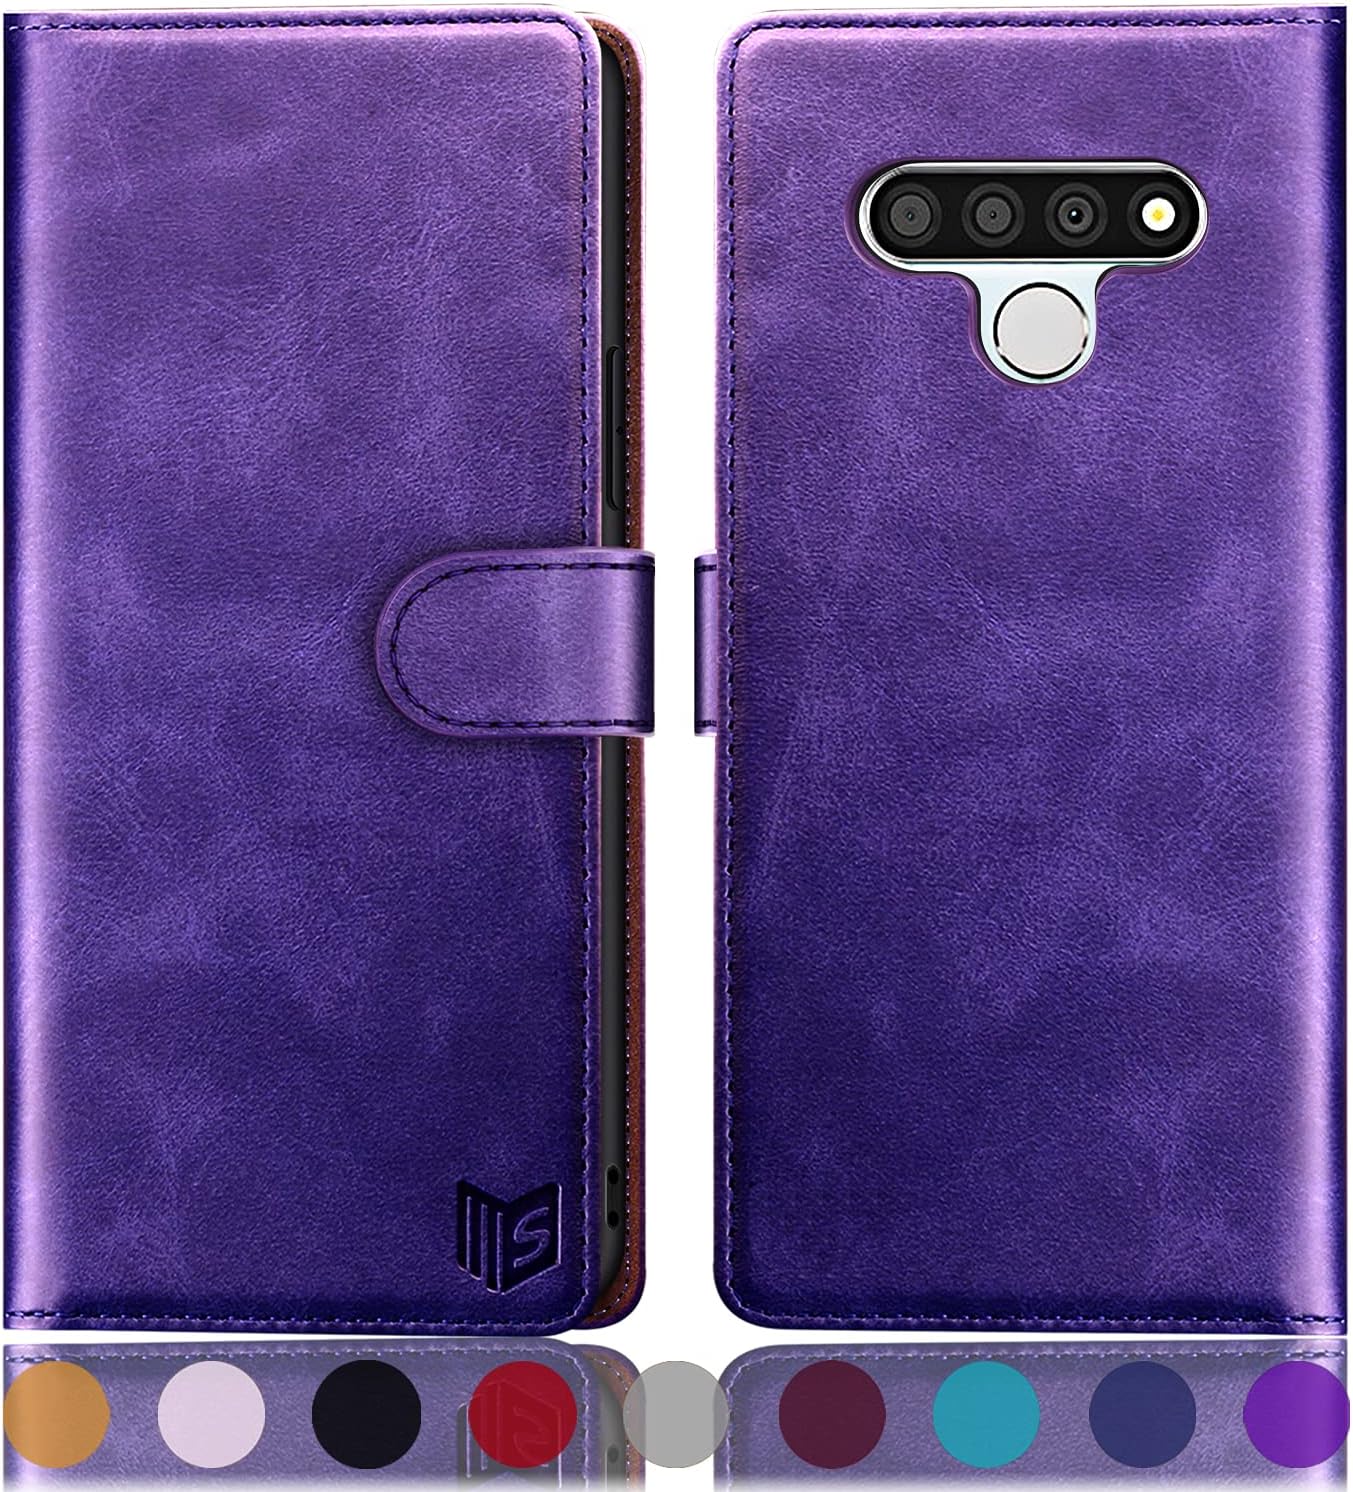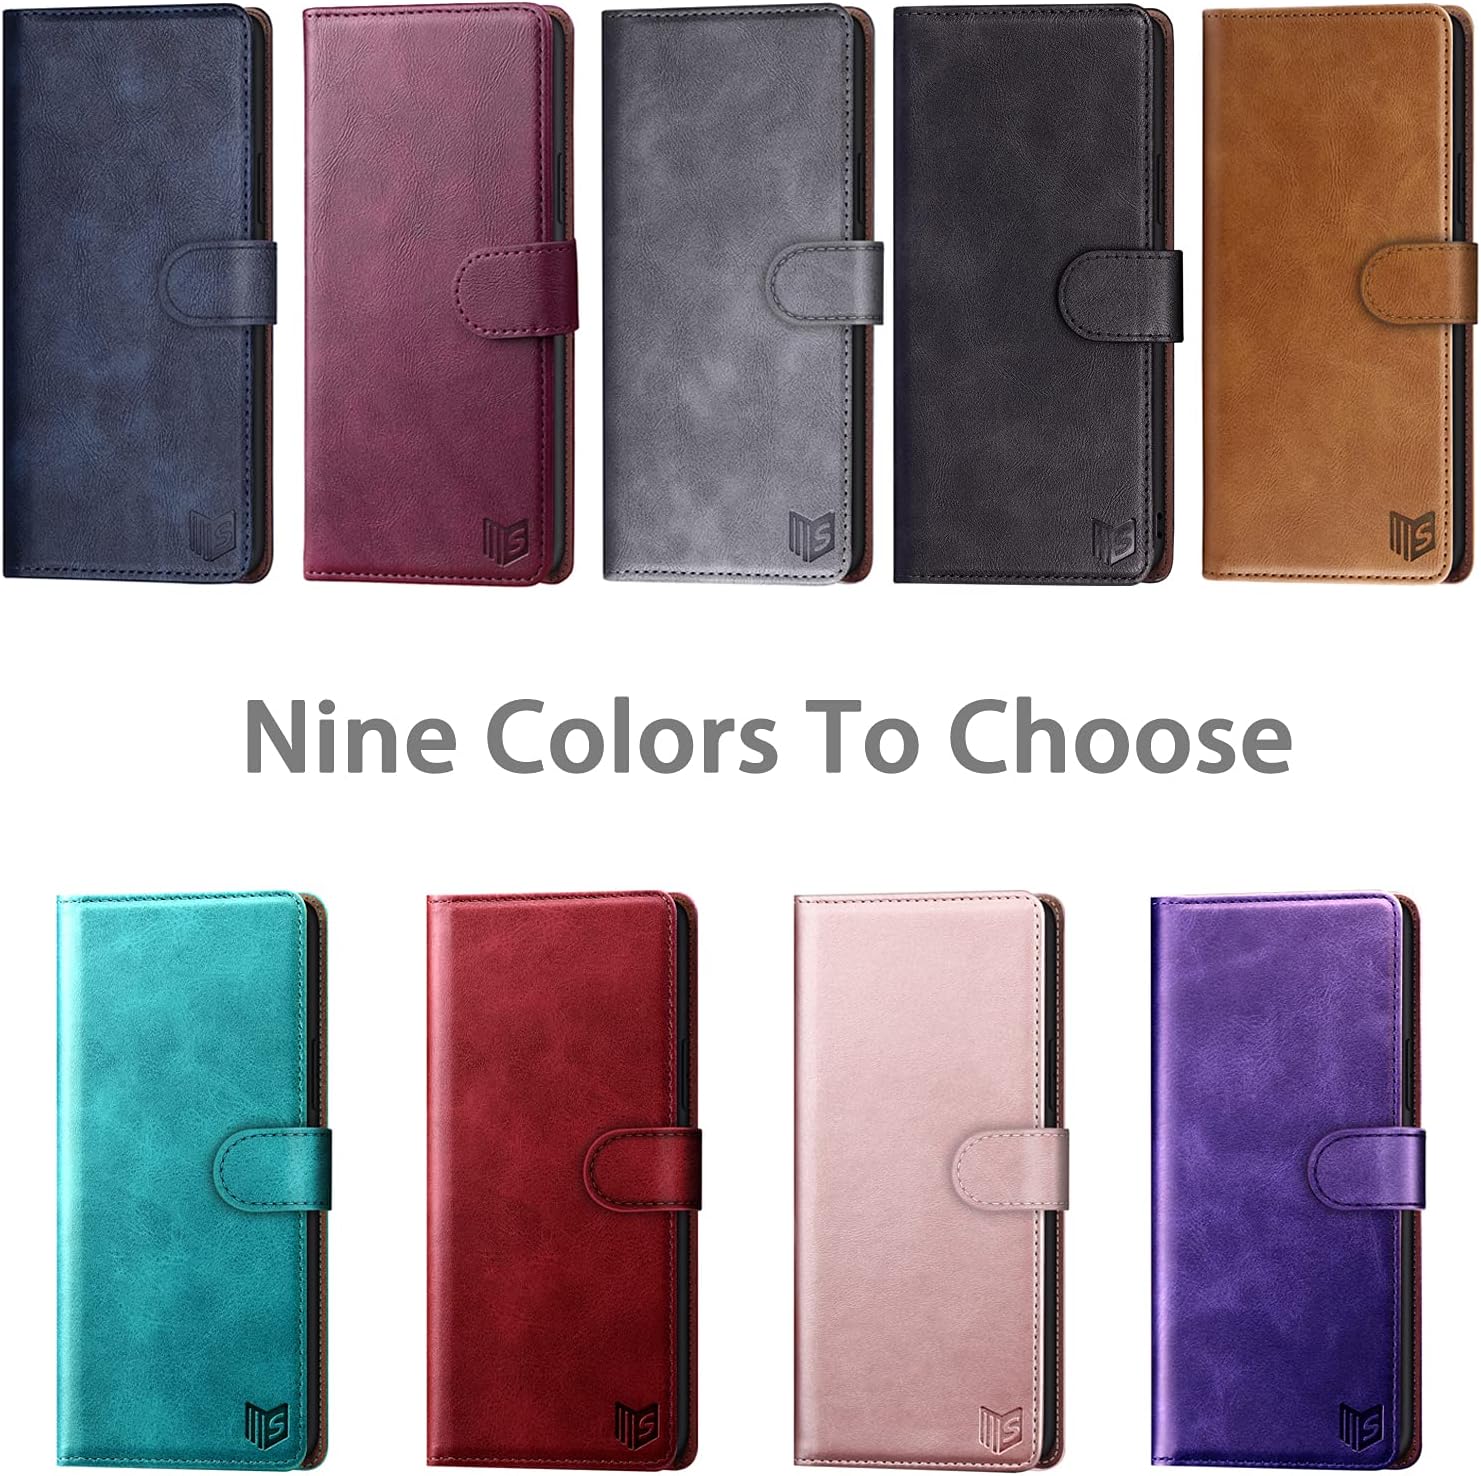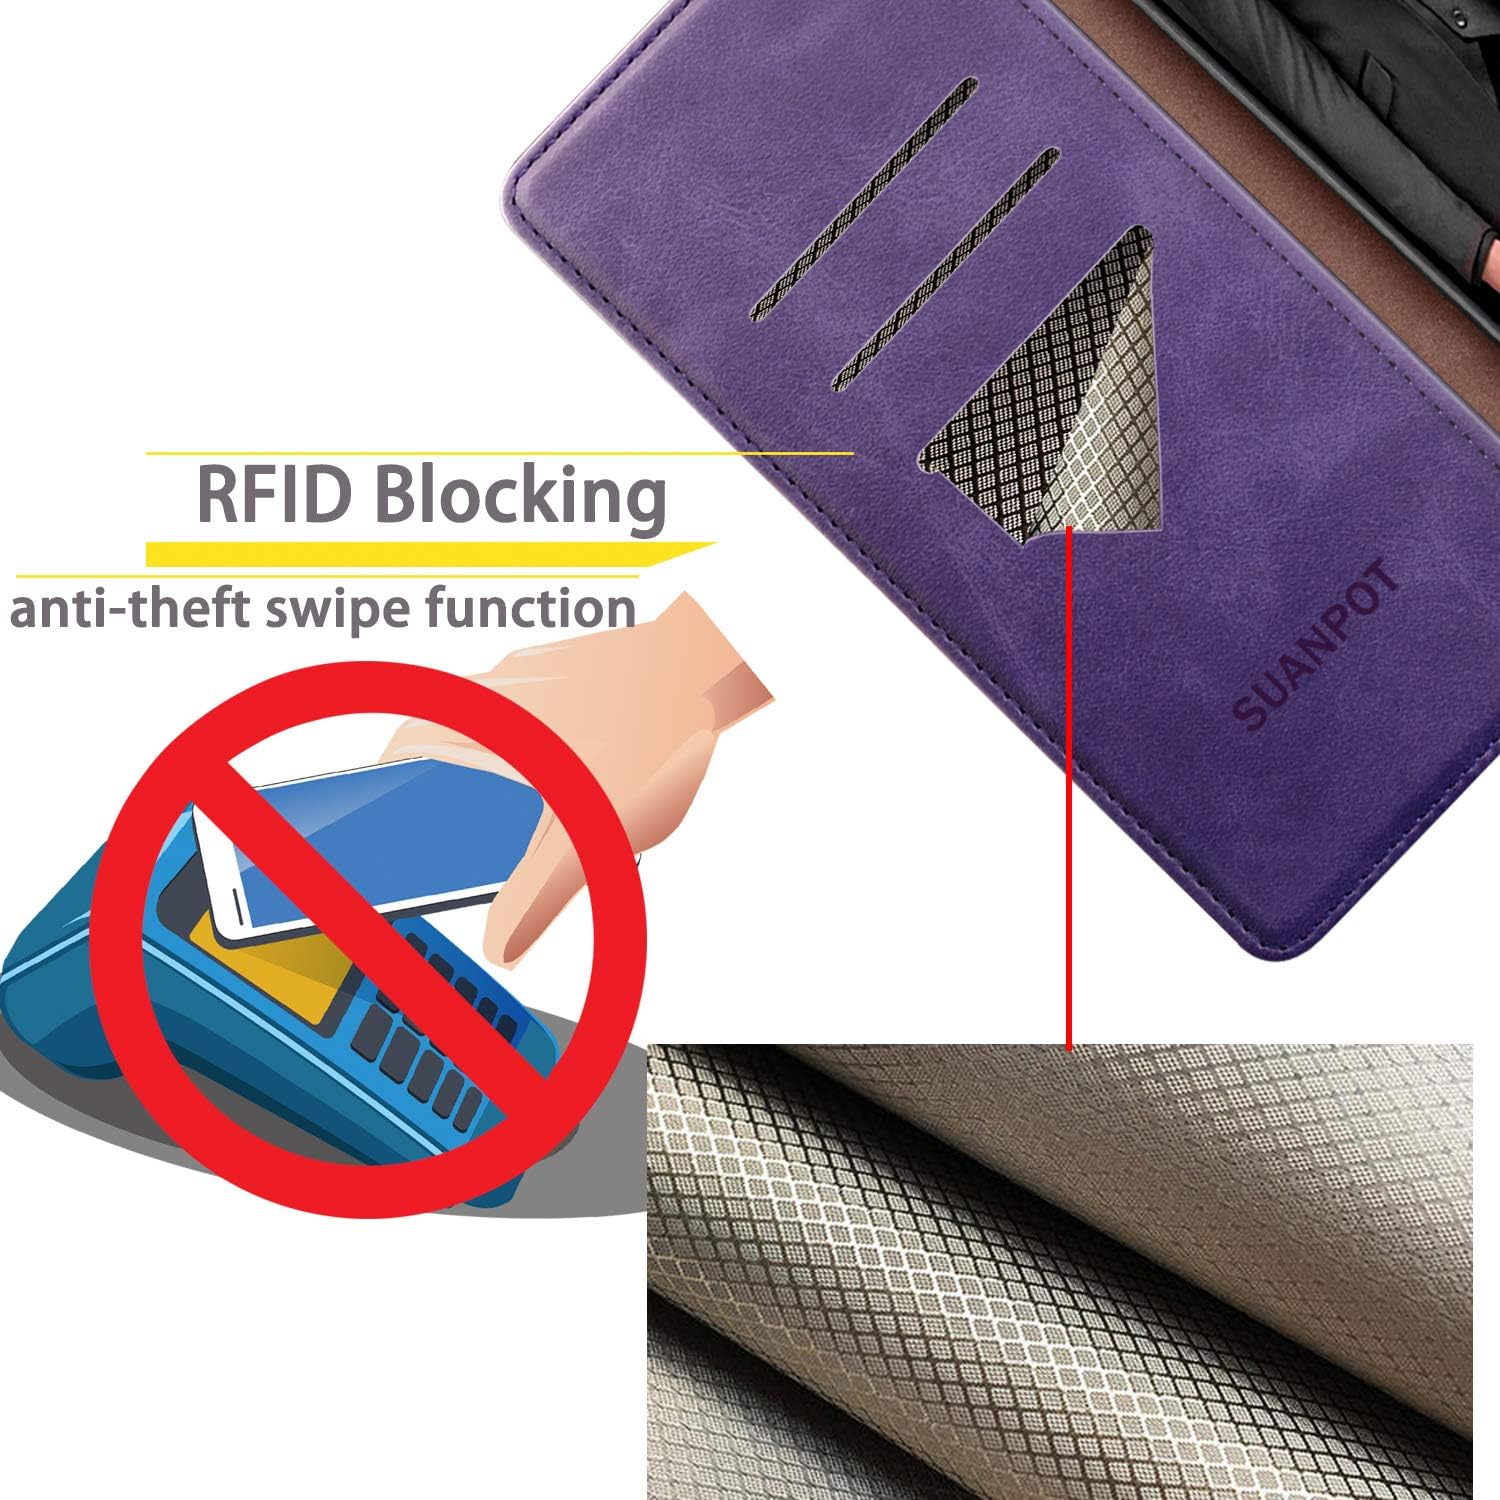
SUANPOT for LG Stylo 6 6.8" with RFID Blocking Leather Wallet case Credit Card Holder, Flip Folio Book Phone case Shockproof Cover Women Men for 2020 Stylo 6 case Wallet (Purple, for Stylo 6)
Category: Cell Phones & Accessories
The wallet case Only designed for LG Stylo 6 6.8 inch ----If you need another model leather wallet case, click on the one next to the title [Visit the SUANPOT Store] Credit card anti-theft swipe function ---This leather wallet case for LG Stylo 6 is designed to protect your cards information from stealing with blocking material of RFID shielding technology,Most Credit Cards, Debit Cards, ID Cards are set-in the RFID chip, the RFID reader can easily read the cards information within 10 feet(about 3m) without touching them. Ten Colors To Choose And Real Shoot ---All images of LG Stylo 6 leather wallet cases are in-kind real shoot ,Please rest assured that information to buy! Selected PU Leather ----This wallet cases for LG Stylo 6 made from selected PU leather for quality, ShockProof,strength and durability Large Capacity ---Practical and Stylish. Notes Pocket and Three Card Slots for store your business cards, ID card, and some notes, etc.
Features: [The wallet case only designed for LG Stylo 6 6.8"]---If you need another model leather wallet case, click on the one next to the title [Visit the SUANPOT Store] | [Credit card anti-theft swipe function]---This leather wallet case for LG Stylo 6 is designed to protect your cards information from stealing with blocking material of RFID shielding technology,Most Credit Cards, Debit Cards, ID Cards are set-in the RFID chip, the RFID reader can easily read the cards information within 10 feet(about 3m) without touching them. | [Ten Colors To Choose From And Real Shoot]---All images of LG Stylo 6 leather wallet cases are in-kind real shoot ,Please rest assured that information to buy! | [ Selected PU Leather ]---- This wallet cases for LG Stylo 6 made from selected PU leather for quality, Shockproof,strength and durability. | [Large Capacity]---Practical and Stylish. Notes Pocket and Three Card Slots for store your business cards, ID card, and some notes, etc.